First Army (United Kingdom)

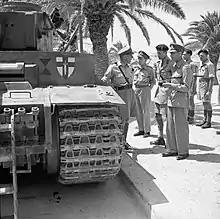
The badge of the First Army painted on a captured Tiger tank, being inspected by King George VI Tunis, June 1943.

The British First Army was reformed during the Second World War. It was formed to command the American and British land forces which had landed as part of Operation Torch, the Allied invasion of French North Africa, in Morocco and Algeria on 8 November 1942. It was commanded by Lieutenant-General Sir Kenneth Anderson. The First Army headquarters was formally activated on 9 November 1942 when Anderson arrived in Algiers to assume command of the redesignated Eastern Task Force.